Ryan Esson

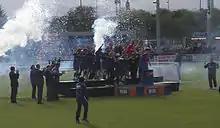
Esson on stage as the Inverness team celebrate winning the First Division title in May 2010 at the Caledonian Stadium.

On 15 July 2008, Esson completed a free transfer to Inverness Caledonian Thistle, signing a two-year contract. He was a regular in the squad which won the First Division championship in 2009–10. Throughout the 2010–11 season he was the first choice 'keeper, ahead of Jonathan Tuffey. He was voted 'Player of the Season' for the 2011–12 campaign. Esson signed a new two-year contract with Inverness in May 2012. In December 2013, Esson signed a further deal with Inverness, which also included a coaching role at the club.